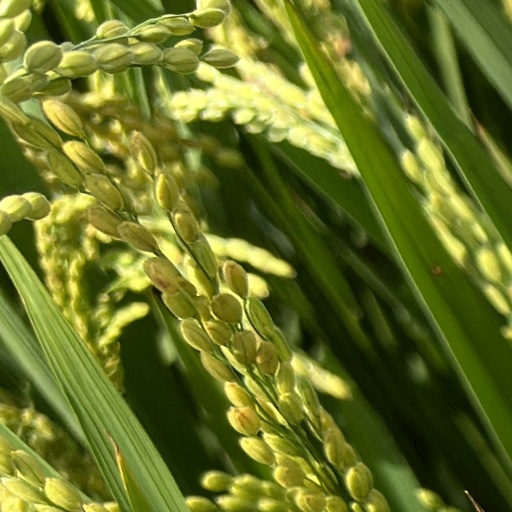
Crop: rice